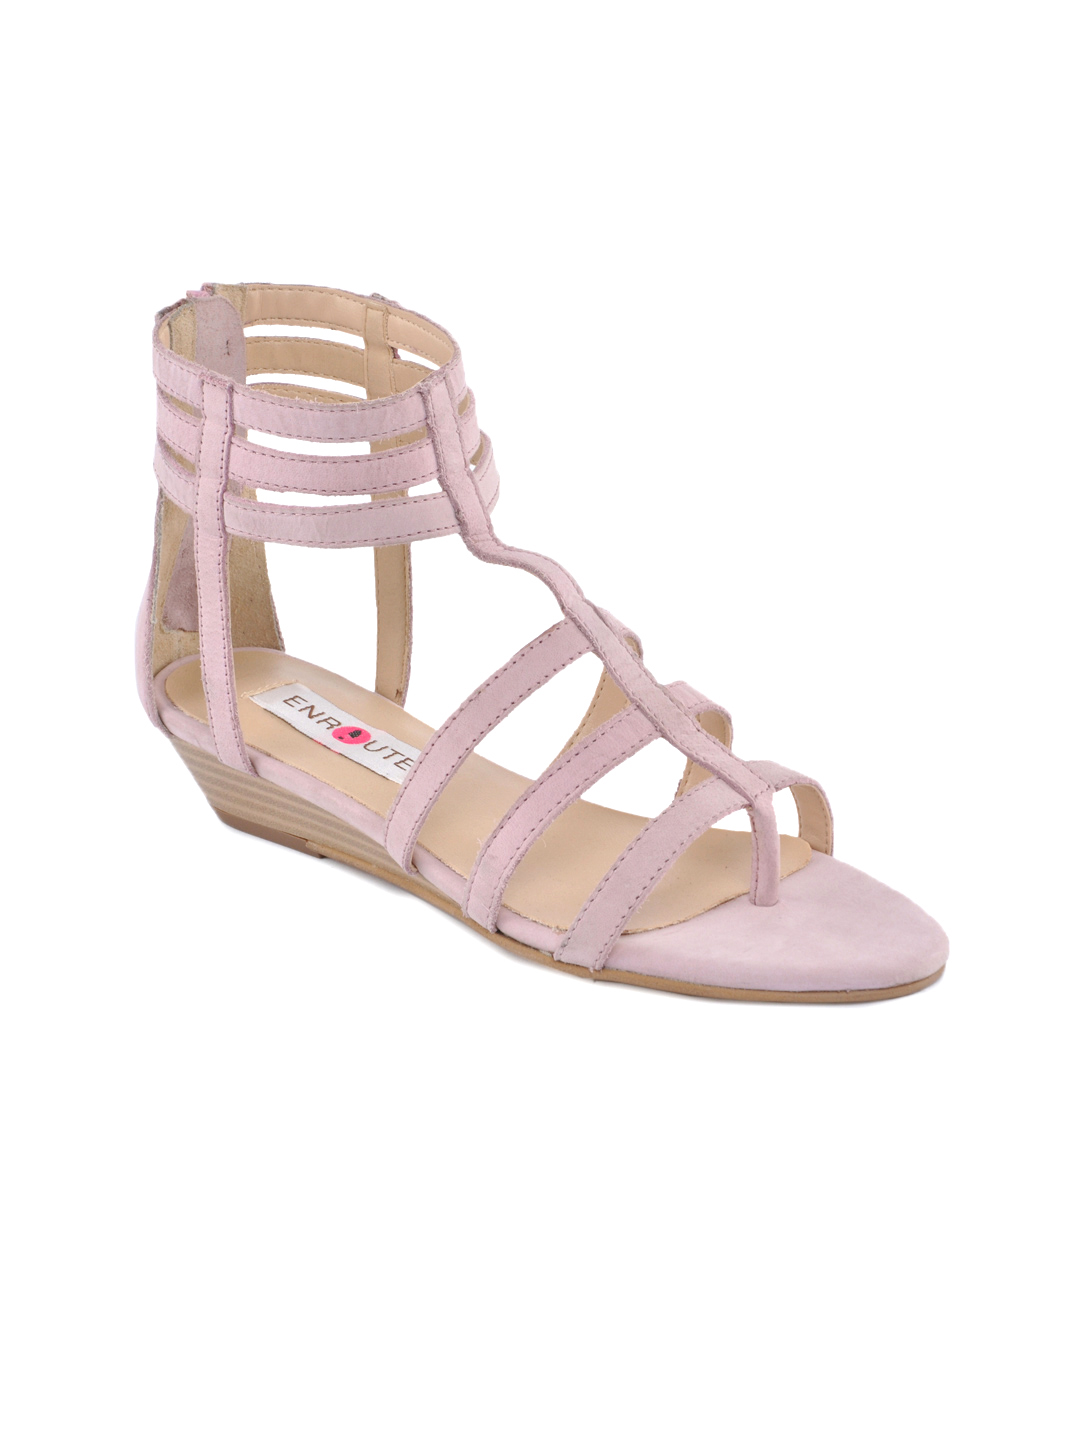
Enroute Women Casual Pink Flats
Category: Footwear / Shoes / Heels
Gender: Women
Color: Pink
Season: Summer 2012
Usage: Casual